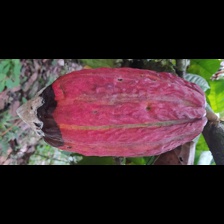
Label: moniliophthora